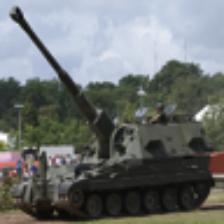
Label: NonHuman